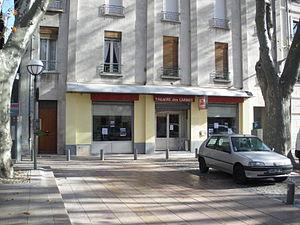
Théatre des Carmes, Avignon
Les Places d'Avignon Centre, désignent une quarantaine de places créées à l’intérieur des remparts, dans le centre historique de la ville, au fur et à mesure du déblaiement des ruines de l’antique Avenio puis de la cité médiévale au temps des papes. Tout au long du Moyen Âge, places et carrefours étaient forts réduits. Ni le palais des papes, ni les églises n'étaient précédés de places. Les seuls espaces libres étaient les cimetières où se tenaient réunions publiques, foires et marchés et où se déroulaient maintes réjouissances dont les mystères et les soties.
Le Théâtre des Carmes d'Avignon est fondé en 1963 par André Benedetto, auteur et acteur, et Bertrand Hurault, dans l'ancienne salle paroissiale Saint-Benoît dépendante de l'église Saint-Symphorien-les-Carmes. Au début, en dehors de la saison théâtrale, elle faisait fonction de salle de danse, de discothèque ou de bowling. Aujourd'hui cette salle est considérée comme une référence du théâtre français à Avignon. Elle accueille, outre ses propres productions, des pièces d'auteurs célèbres, des acteurs de renommée, des ateliers de théâtre, des étudiants en stage, des musiciens ou des conférenciers.
André Benedetto, né le 14 juillet 1934 à Marseille, mort le 13 juillet 2009, est un auteur, directeur de théâtre et poète français. Directeur du théâtre des Carmes à Avignon depuis 1963, il est considéré comme le fondateur du « Off » du Festival d'Avignon en 1966.